Agnieszka Piotrowska

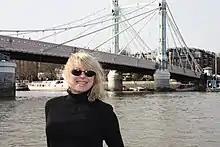

Agnieszka Piotrowska (born 1967) is a Polish-born author, academic and award-winning filmmaker, best known for her documentary "Married to the Eiffel Tower" (2008), about women who fall in love with objects."